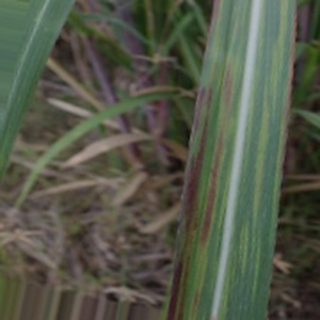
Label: sugarcane_bacterial_blight